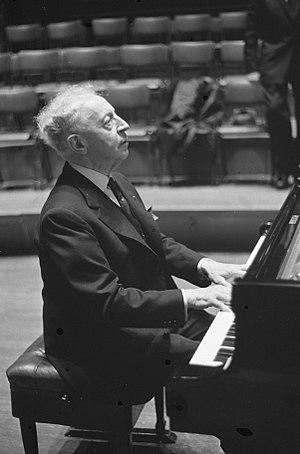
Arthur Rubinstein, né le 28 janvier 1887 à Łódź et mort le 20 décembre 1982 à Genève, est un pianiste polonais naturalisé américain. Artiste mondain, très médiatisé et populaire, un des musiciens ayant donné le plus de concerts au cours de cette période, il figure parmi les plus grands pianistes du XXᵉ siècle.